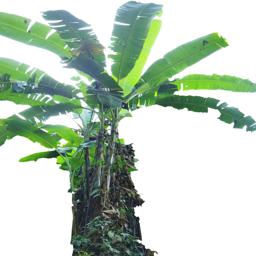
Label: BHIMKOL